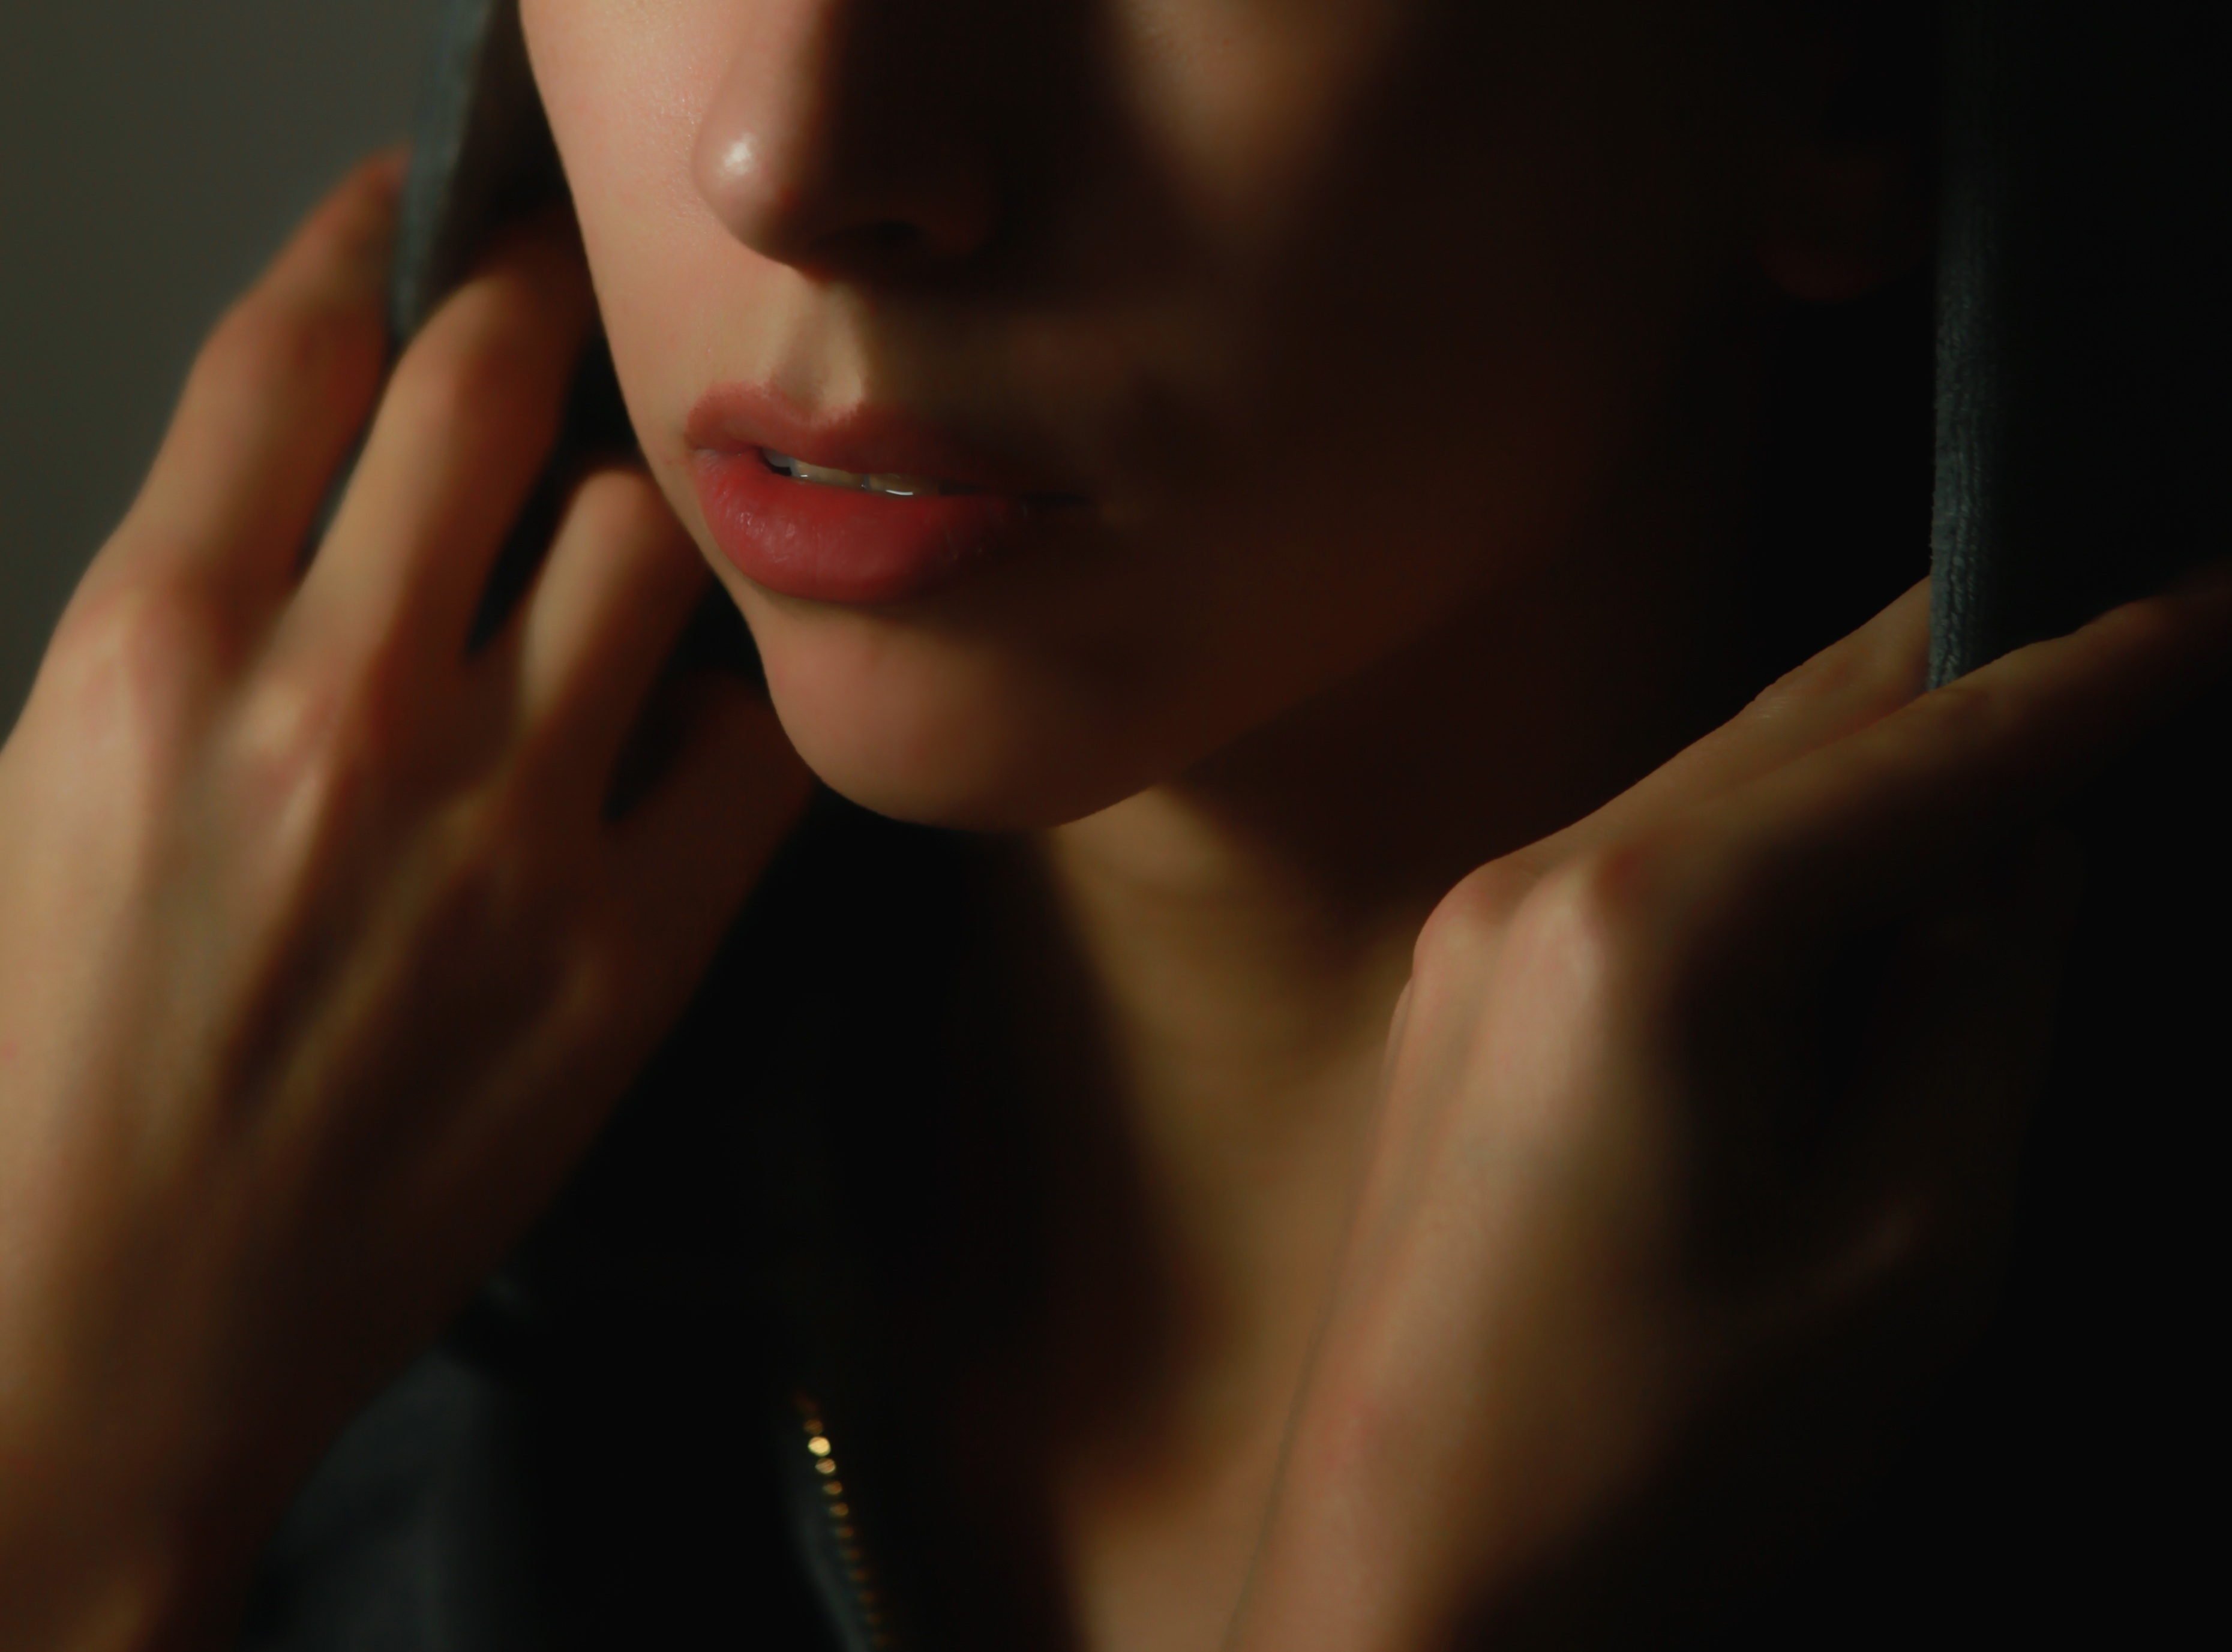
hand, girl, woman, photography, female, leg, portrait, model, finger, darkness, black, lady, mouth, close up, human body, face, eye, head, skin, beauty, organ, emotion, models, charm, photo shoot, sense, art model